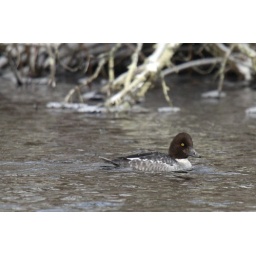
A common golden eye hen paddles along in the chilly waters of the Mill Pond in Marstons Mills, Cape Cod, Massachusetts.